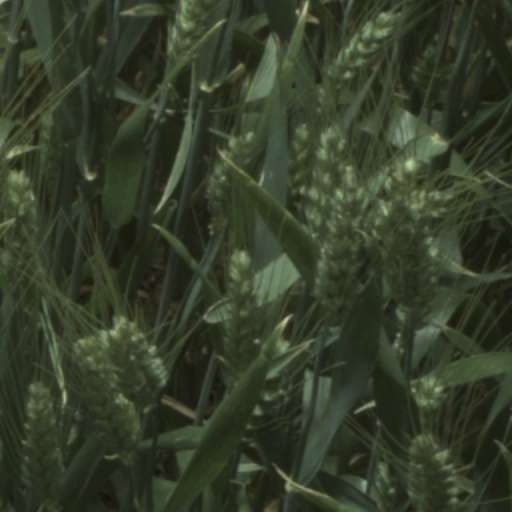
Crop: wheat